Sanborn maps

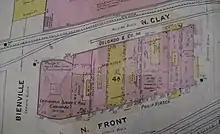
Early 20th century Sanborn map showing a (since demolished) block of New Orleans

Sanborn's monopoly was resented by some insurance companies for its high cost. The Underwriter's Association of the Pacific complained that an "Eastern monopoly" was giving service that was "very slow, expensive, and generally unsatisfactory." In the 1910s, the National Board of Fire Underwriters investigated the possibility of creating its own maps. However, many insurance companies opposed the proposal, citing the "very large expenditure" required and their satisfaction with Sanborn's "commendably satisfactory" service. Instead, the NBFU Map Committee took an active role in Sanborn's operations. In 1922, Sanborn agreed to add a member of the Map Committee to its Board of Directors, and a second seat was added by 1927. However, the onset of the Great Depression greatly curtailed construction activity in the United States. By 1936, Sanborn had reduced its publishing output from 60 to 20 volumes per year, a pace that would take over 50 years to update the entire map collection.